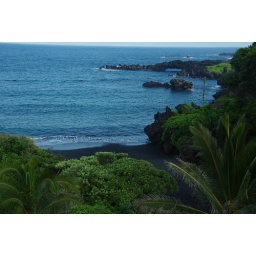
The black sand beach of Maui is nearest us and the lava tube/cave is further off in the background